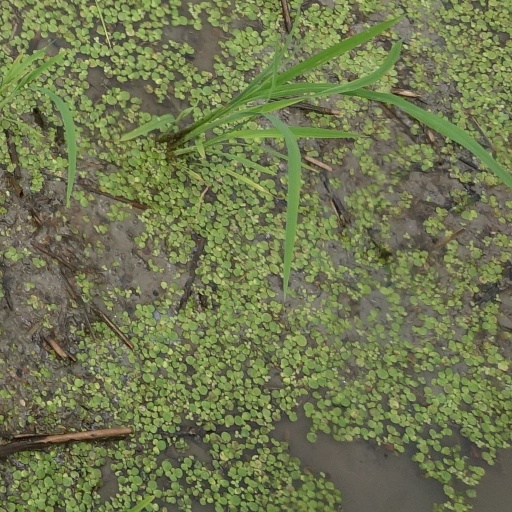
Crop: rice